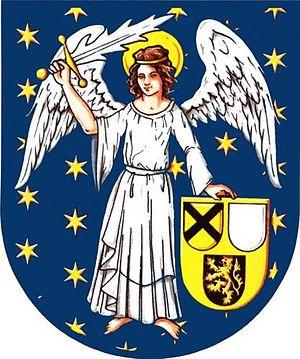
Andělská Hora est une commune du district et de la région de Karlovy Vary, en République tchèque. Sa population s'élevait à 360 habitants en 2018.